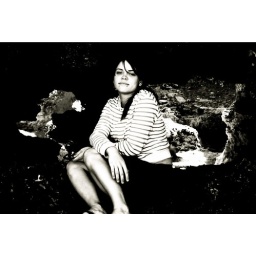
somewhere at the great ocean road in Australia. should take another cutout....with my feets on it ;)